Battle of Jasmund (1864)

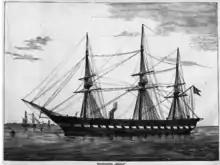
The screw frigate , the Danish flagship at Jasmund

In late 1863, as Prussia began to prepare to launch the Second Schleswig War, vessels of the Prussian Navy were relocated. The screw frigate and the screw corvette were transferred from Danzig to Swinemünde, which would allow them to cooperate with the gunboats based in Stralsund. By the time Prussia and the Austrian Empire declared war on 1 February 1864, the ships' crews were still performing maintenance on their engines, and the winter ice had yet to recede far enough to allow offensive operations. The Danish fleet, on the other hand, immediately proclaimed a blockade of the Prussian coast. As most of the Prussian fleet was in the Baltic Sea, the Danes could easily enforce a blockade of the German North Sea ports, allowing most of their fleet to be concentrated in the Baltic.